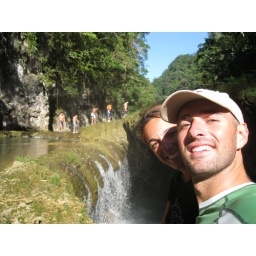
Semuc Champey - where the natural bridge starts and the river flows underneath and the streams flows over the pools above.